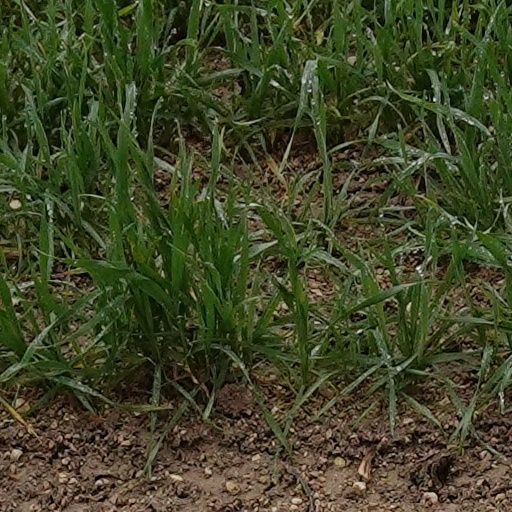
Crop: wheat